Mashhad

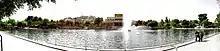
Main lake of Koohsangi Park

The Astan Quds Razavi Central Museum, which is part of the Astan-e Quds Razavi Complex, contains Islamic art and historical artifacts. In 1976, a new edifice was designed and constructed by the Iranian architect Dariush Borbor to house the museum and the manuscripts.